Puka shell

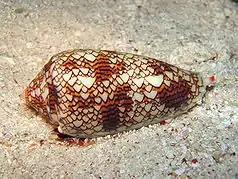
A live textile cone snail from Australia

The terminal helix of the shell of a cone snail is cone-shaped, and closed at the apex. When the empty shell is rolled over a long time by the waves in the breaking surf and coral rubble, the terminal helix of the shell breaks off or is gradually ground off, leaving the solid top of the shell intact.